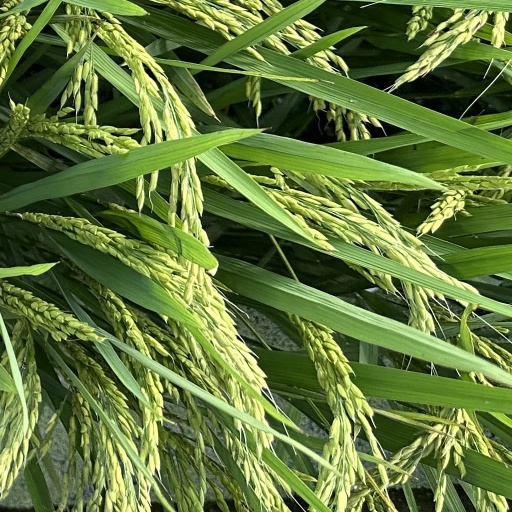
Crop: rice